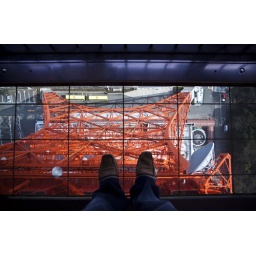
similar to the glass floor in the Canadian CN tower.